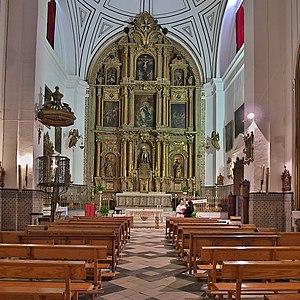
Le Couvent de Sainte Isabelle est situé place Sainte Isabelle, à Séville.